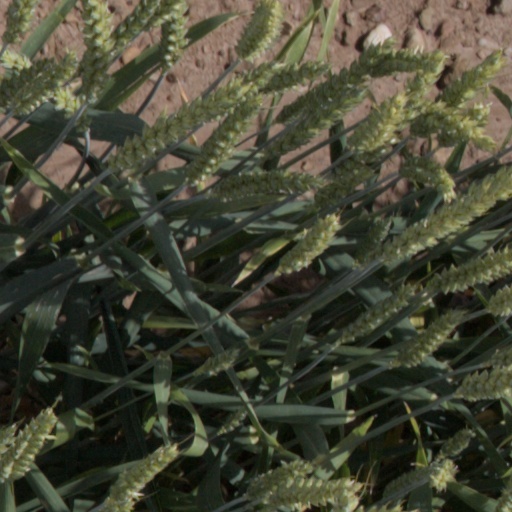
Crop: wheat